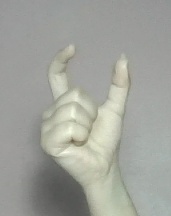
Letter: nun